Dodecanese

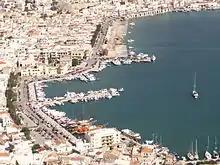
Kalymnos

During World War II, Italy joined the Axis Powers, which used the Dodecanese as a naval staging area for their invasion of Crete in 1941. After Italy surrendered in September 1943, the islands briefly became a battleground between the Germans and Allied forces, including the Italians. The Germans prevailed in the Dodecanese Campaign, and although they were driven out of mainland Greece in 1944, the Dodecanese remained occupied until the end of the war in 1945, during which time nearly the entire Jewish population of 6,000 was deported and killed. Only 1,200 of these Ladino-speaking Jews survived by escaping to the nearby coast of Turkey. On 8 May 1945 the German garrison commander Otto Wagener surrendered the islands to the British on Rhodes, handing over 5,000 German and 600 Italian military personnel.